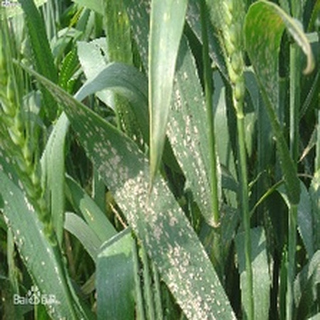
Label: wheat_mildew